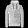
Label: Coat